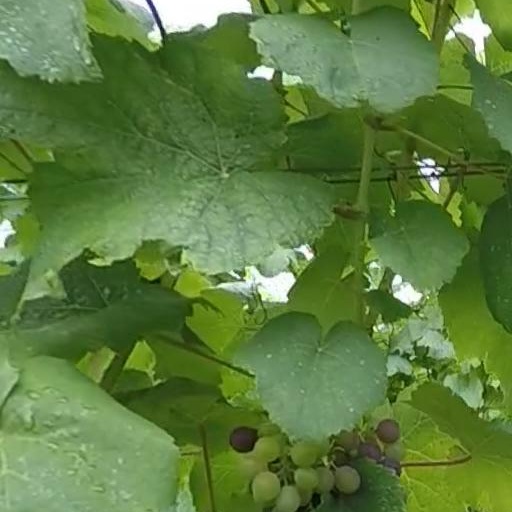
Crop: grape